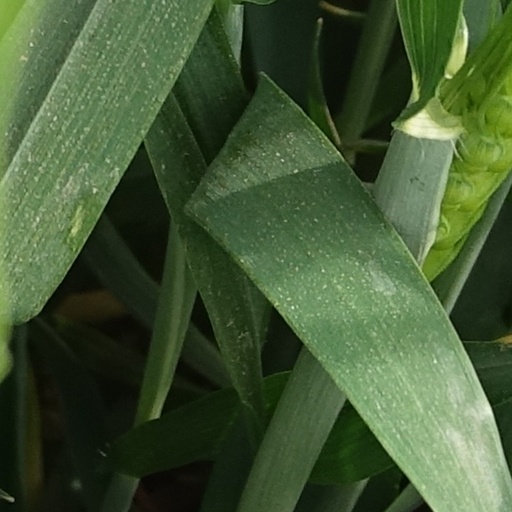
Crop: wheat